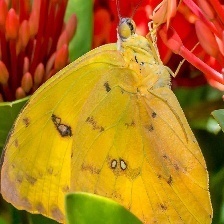
Species: CLOUDED SULPHUR
Butterfly family (ImageNet category): sulphur_butterfly